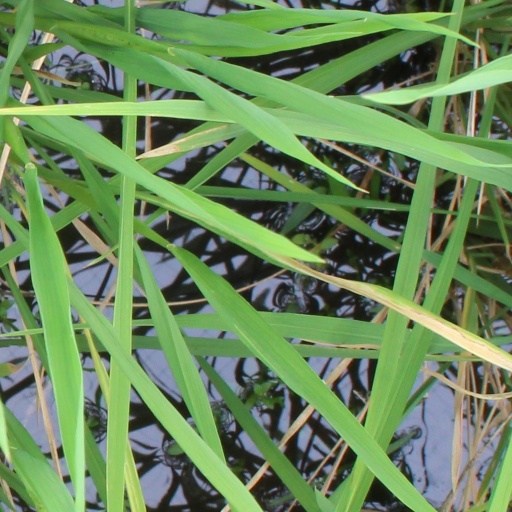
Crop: rice